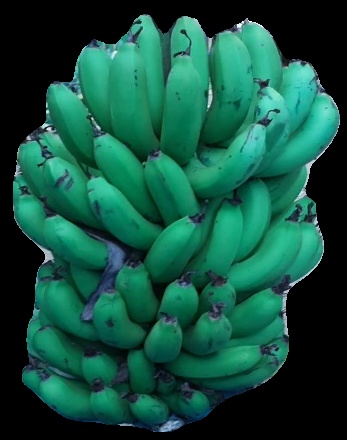
Variety: pachbale
Grade: grade2